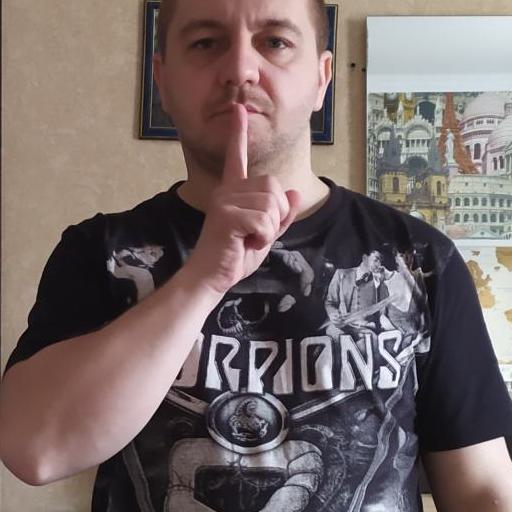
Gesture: mute